Synodal Department for Church Charity and Social Ministry

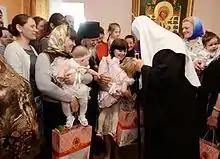
Patriarch Kirill of Moscow visits the "House for mother"

There are 29 church crisis centers with asylums for pregnant women and mothers with children. In Moscow the church shelter "House for mother" was opened in 2013, it provides women with asylum, help of lawyers, psychologists and social workers.